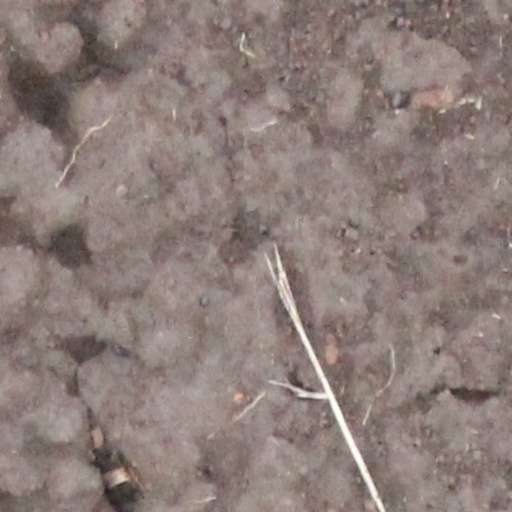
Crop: wheat